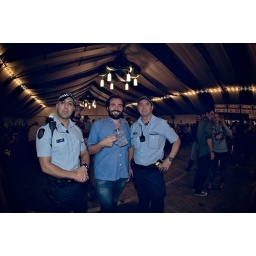
the boys in blue